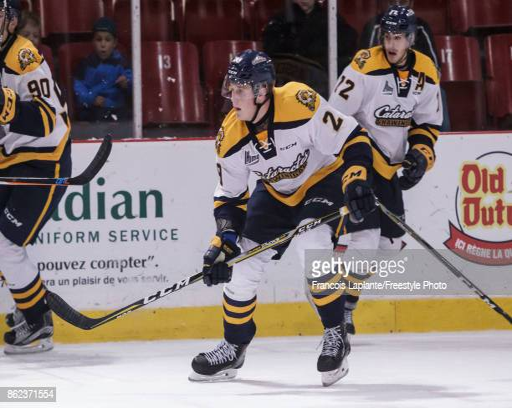
person of the skates against organisation